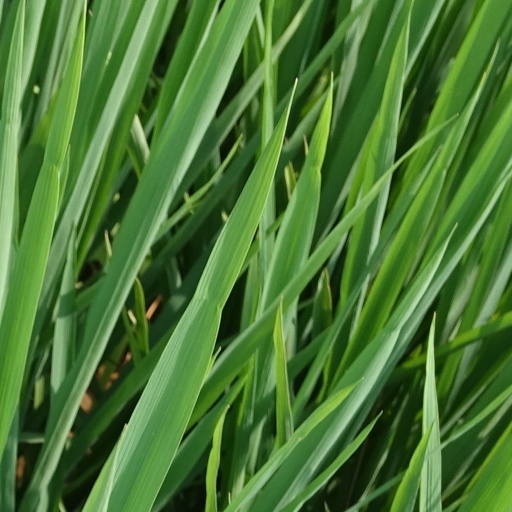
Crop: rice